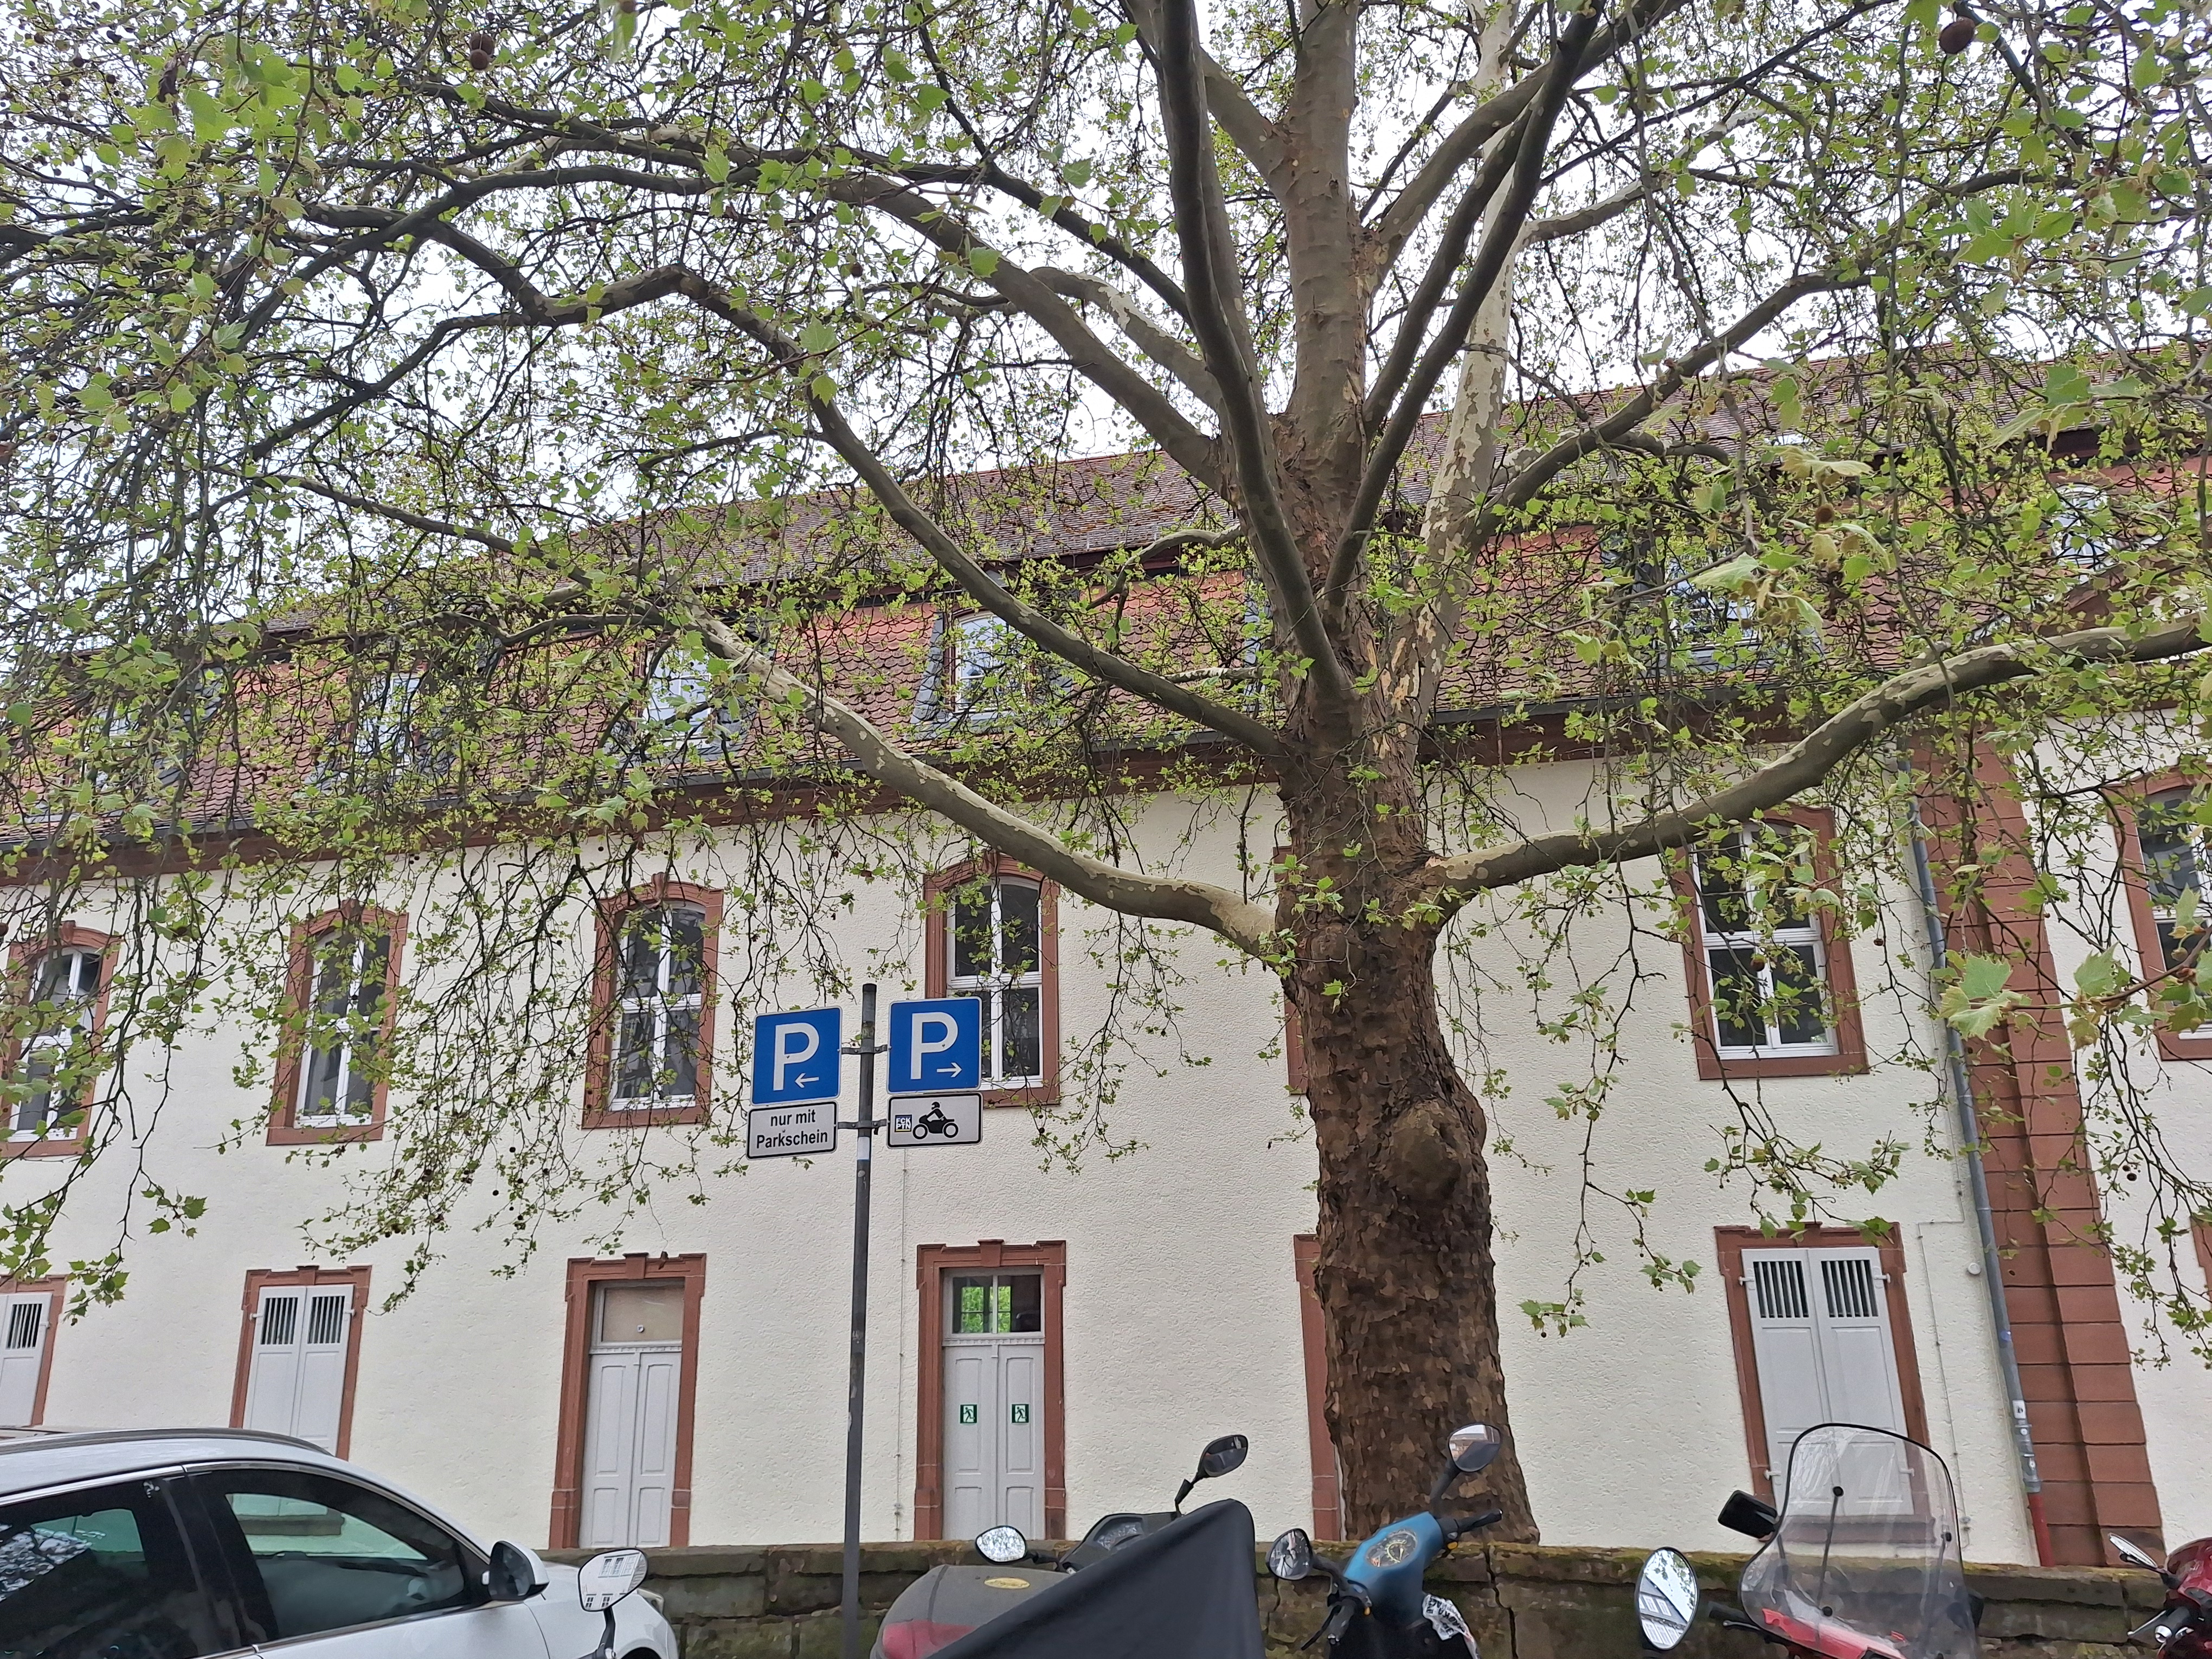
Building: Barfüßstraße 1